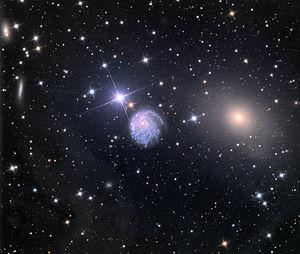
NGC 2300 est une galaxie lenticulaire située dans la constellation de Céphée à environ 87 millions d'années-lumière de la Voie lactée. Elle a été découverte par l'astronome français Alphonse Borrelly en 1871.
NGC 2276 est une galaxie spirale intermédiaire située dans la constellation de Céphée à environ 110 millions d'années-lumière de la Voie lactée. Elle a été découverte par l'astronome allemand August Winnecke en 1876.